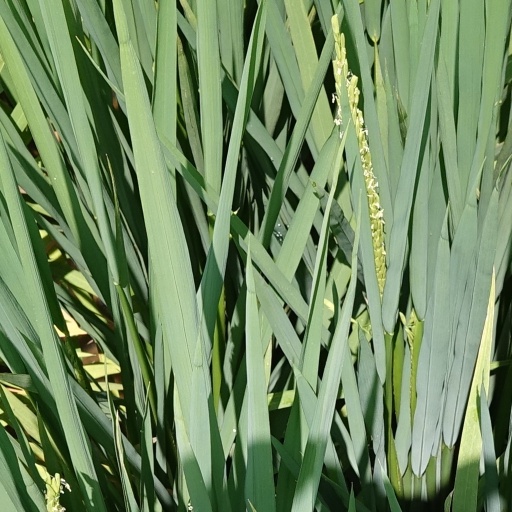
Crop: rice